Royal Regiment of Scotland

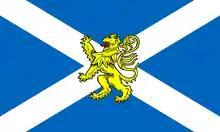
Regimental flag of the "SCOTS"

The Royal Regiment of Scotland (SCOTS) is the senior and only current Scottish line infantry regiment of the British Army Infantry. It consists of three regular (formerly five) and two reserve battalions, plus an incremental company, each formerly an individual regiment of the line. However, three regular battalions maintain their former regimental pipes and drums to carry on the traditions of their antecedent regiments.